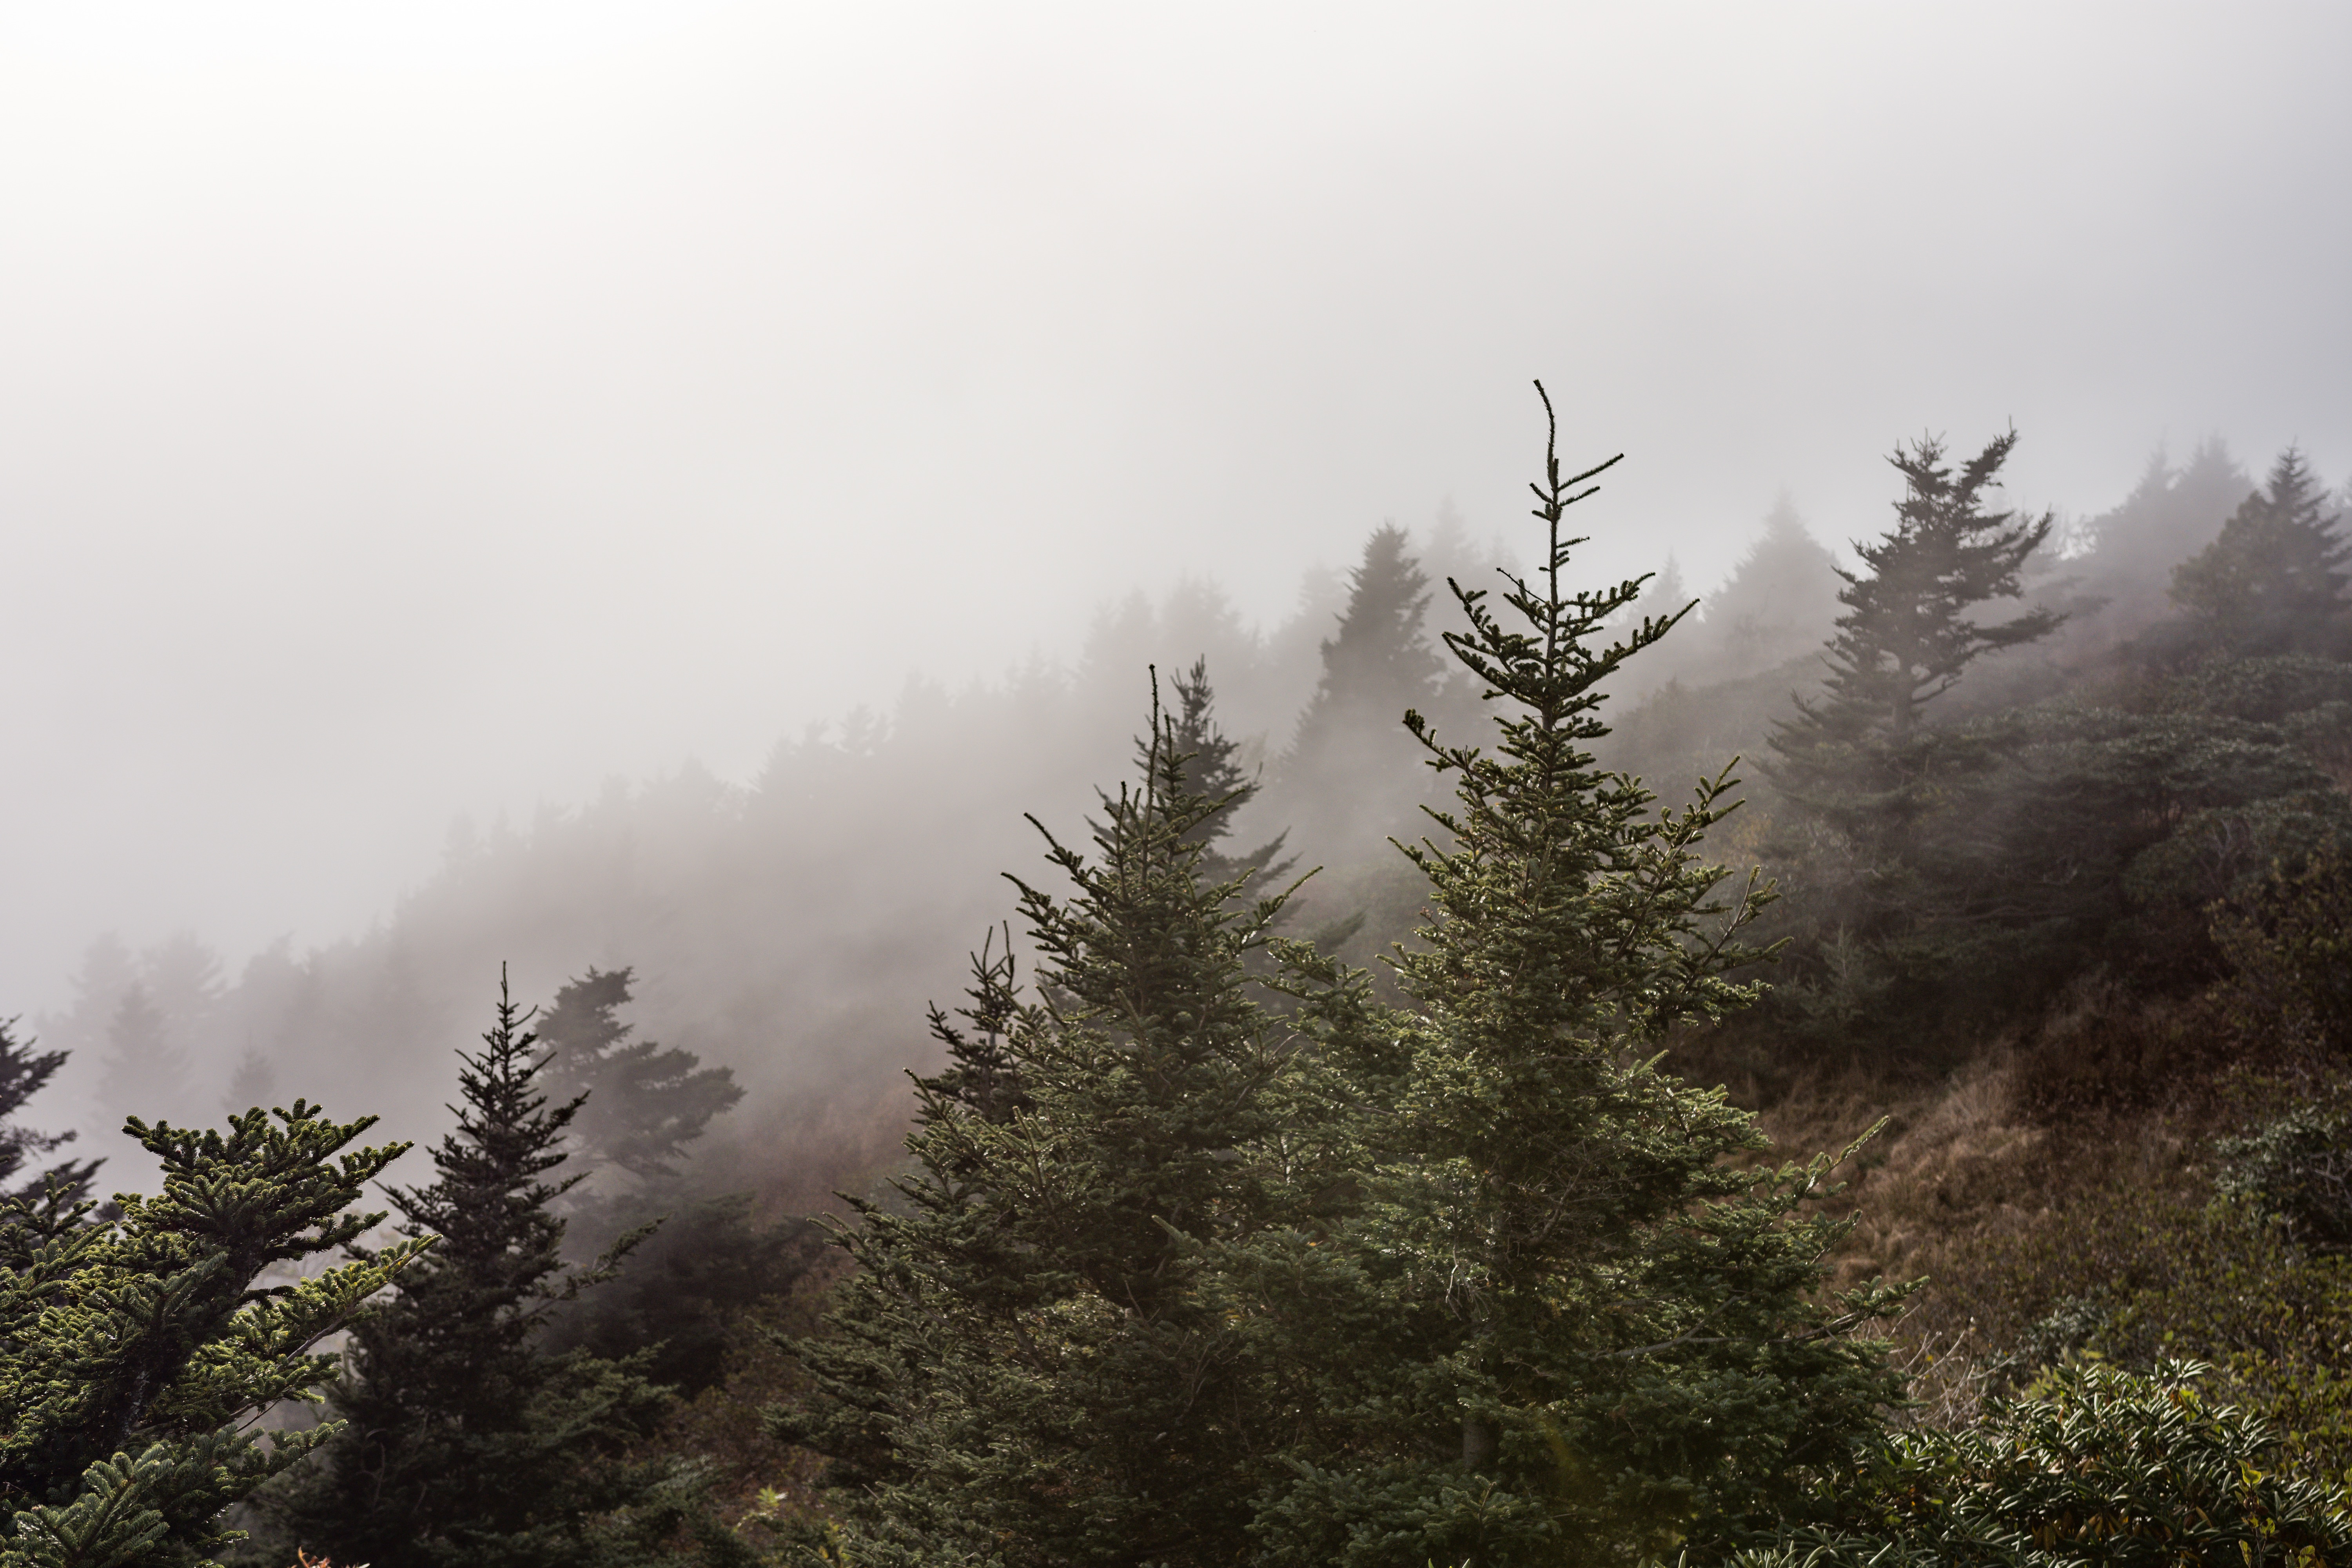
tree, nature, forest, wilderness, mountain, snow, winter, fog, mist, morning, hill, mountain range, weather, fir, ridge, summit, spruce, habitat, ecosystem, geographical feature, atmospheric phenomenon, woody plant, mountainous landforms, temperate coniferous forest, geological phenomenon